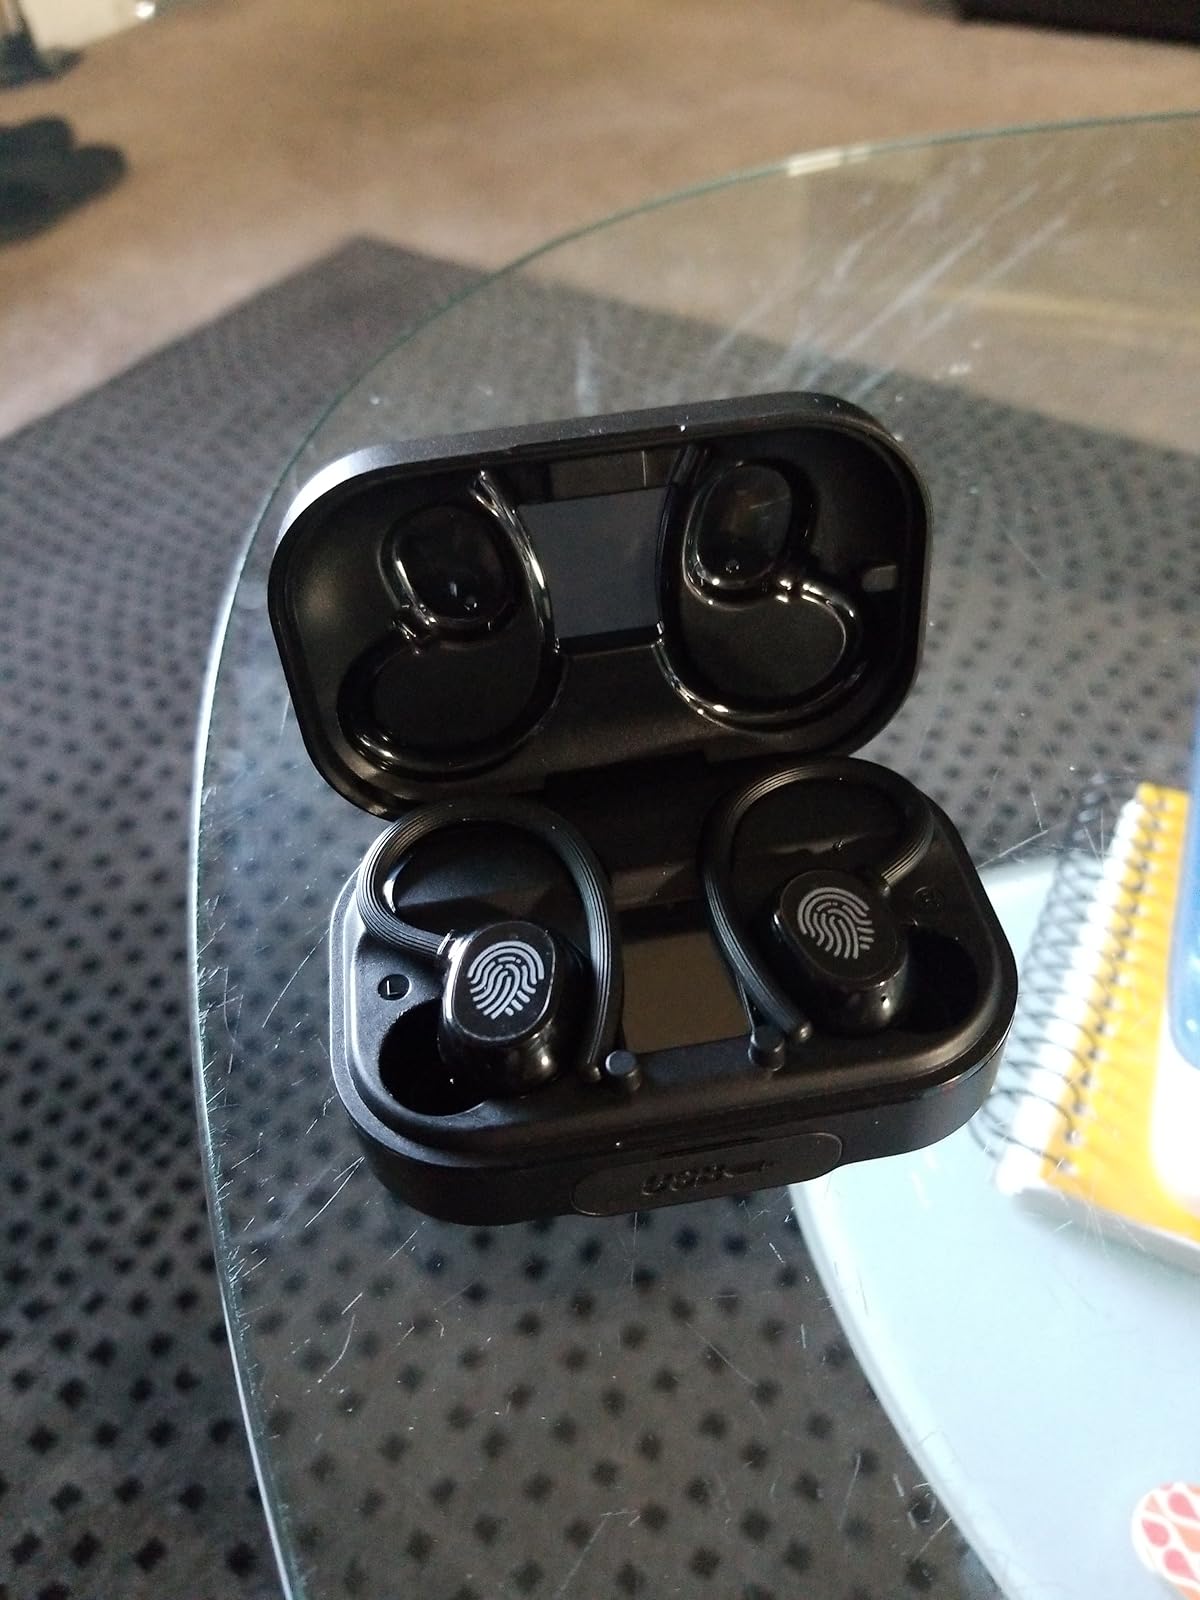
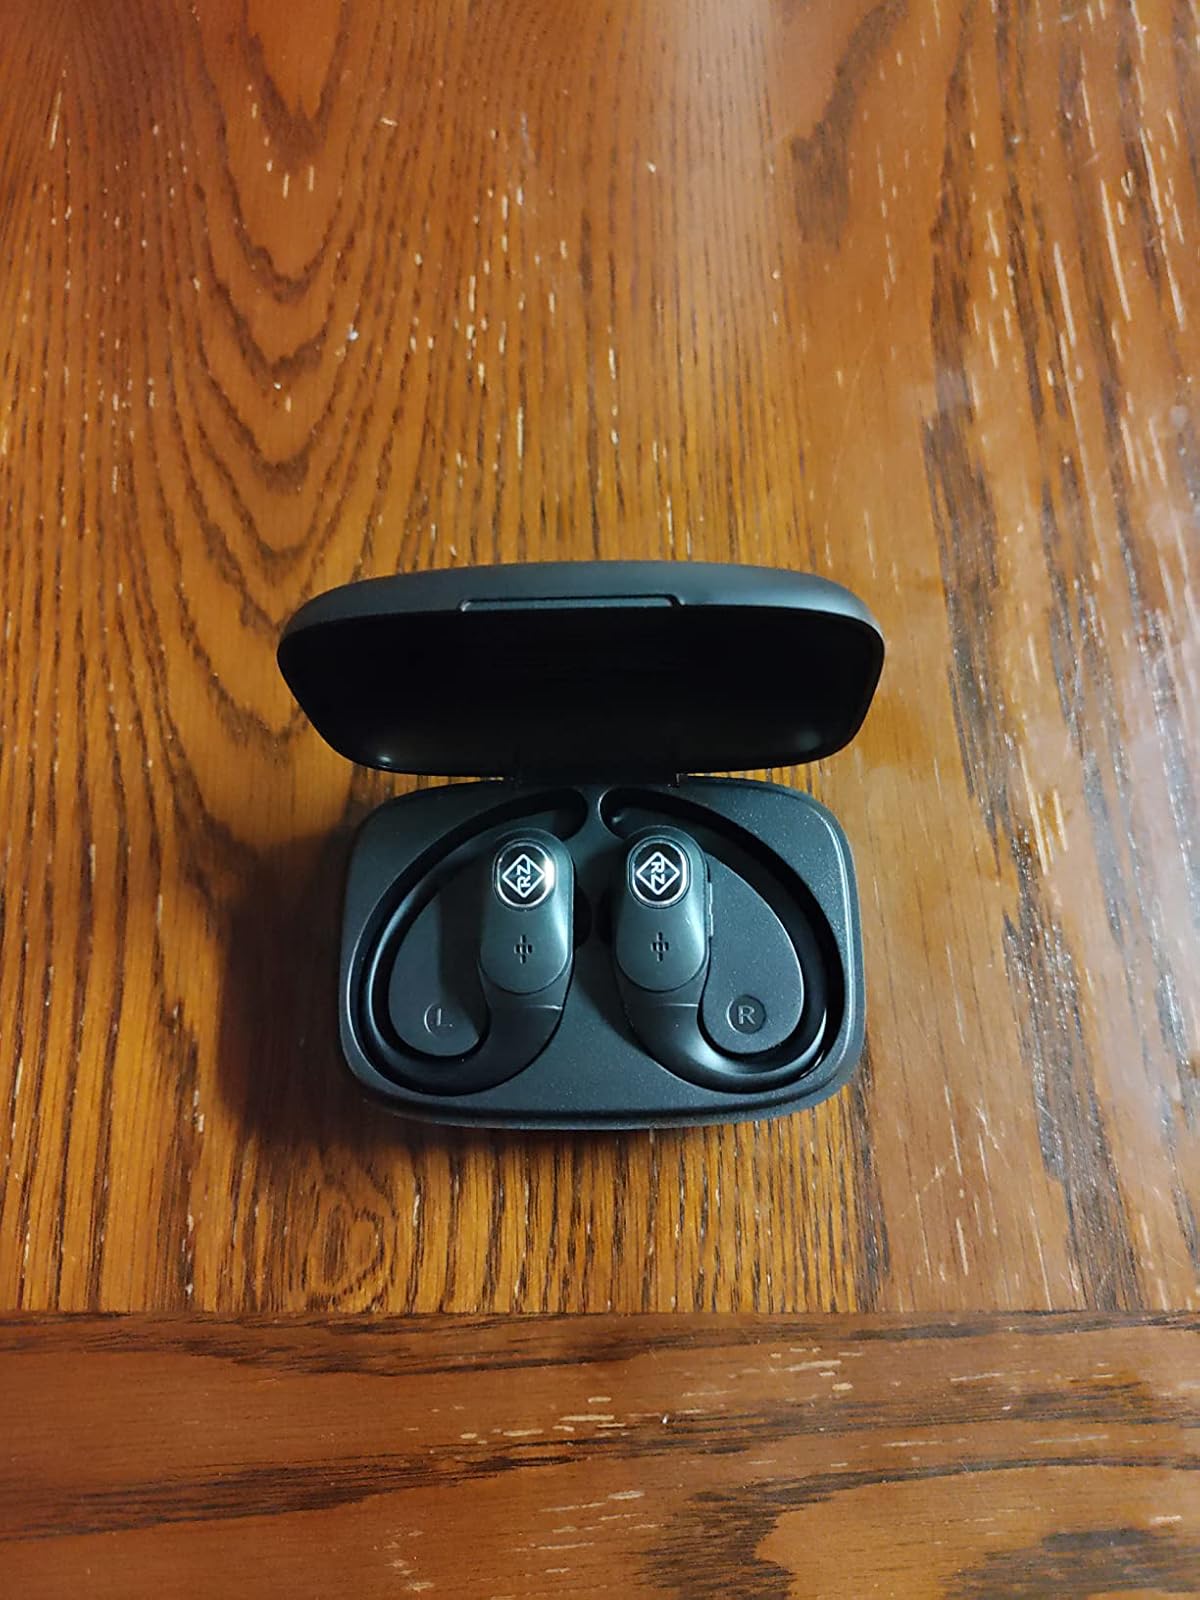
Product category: earbuds
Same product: no